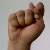
The image shows a hand gesture representing the letter 'T' in Indian Sign Language.